French and Indian War

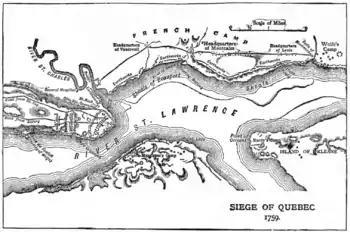
Map of Quebec with the distribution of French and British

Braddock led about 1,500 army troops and provincial militia on the Braddock expedition in June 1755 to take Fort Duquesne, with George Washington as one of his aides. The expedition was a disaster. It was attacked by French regulars, Canadian Militiamen, and Indian warriors ambushing them from hiding places up in trees and behind logs, and Braddock called for a retreat. He was killed and approximately 1,000 British soldiers were killed or injured. The remaining 500 British troops retreated to Virginia, led by Washington. Washington and Thomas Gage played key roles in organizing the retreat—two future opponents in the American Revolutionary War.